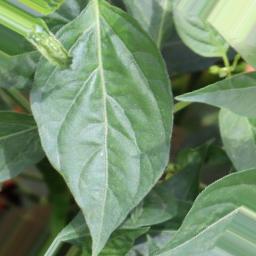
Label: healthy